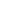
dresses for an outdoor wedding photo